Cutty Sark

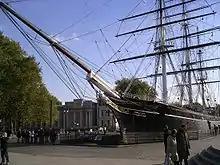
"Cutty Sark" in Greenwich, October 2003

In 1953 "Cutty Sark" was given to the Cutty Sark Preservation Society and in 1954 she was moved to a custom-built dry dock at Greenwich. She was stripped of upper masts, yards, deck-houses and ballast to lighten her before being towed from the East India Import Dock to the special dry dock at Greenwich. The skipper on this occasion was 83-year-old Captain C.E. Irving, who had sailed the world three times in her before he was 17. The river pilot was Ernest Coe. Thereafter the entrance tunnel to the dry dock was filled in, the river wall rebuilt and the work of re-rigging began. The foundation stone of the dry dock was laid by The Duke of Edinburgh, patron of the Cutty Sark Preservation Society, in June 1953. The restoration, re-rigging and preparation for public exhibition was estimated to cost £250,000.